Lexus IS (XE20)

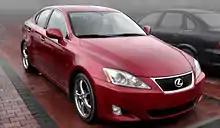
Lexus IS 250 (GSE20) X-Package

It is a limited (700 units) edition of the IS 250 and IS 350 for Japan market. It included a custom two-tone interior.